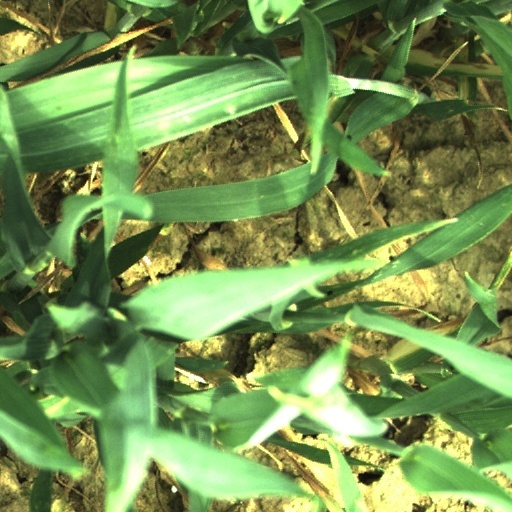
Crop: wheat